Polaroid Swinger

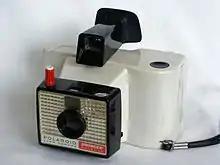
Polaroid Swinger

The Polaroid Model 20 "Swinger" was a popular Land Camera produced by the Polaroid Corporation between July 1965 and 1970. At $19.95 and weighing only 21 ounces (600 g), it was the first truly inexpensive instant camera, a fact that helped fuel its enormous popularity and made it one of the top-selling cameras of all time. The Swinger was especially successful in the youth market due to its low price, stylish appearance, catchy "Meet the Swinger" jingle, as well as getting the camera into drugstores. In fact, it was so successful that it became Polaroid's best selling product at the time, and increased their share in the new camera market.